Robert Hoffmann

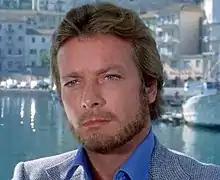
Hoffmann in "Spasmo" (1974)

Robert Hoffmann (30 August 1939 – 4 July 2022) was an Austrian actor, best known to British audiences for his title role performance in "The Adventures of Robinson Crusoe" (1964).